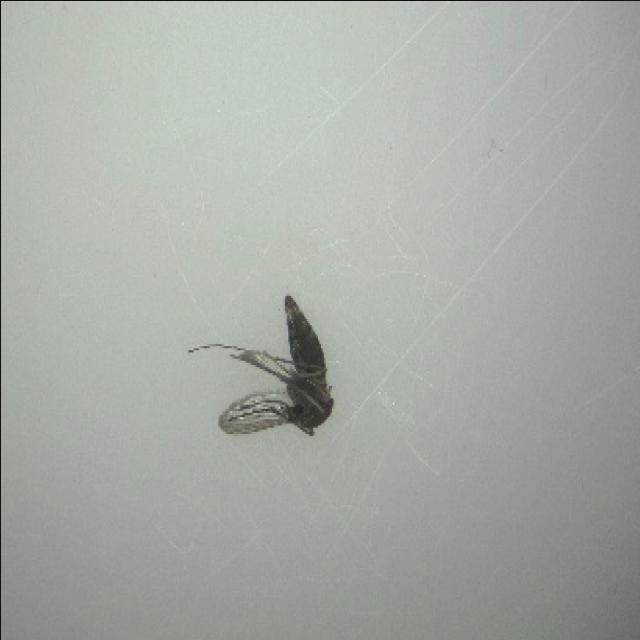
Species: culex_tritaeniorhynchus